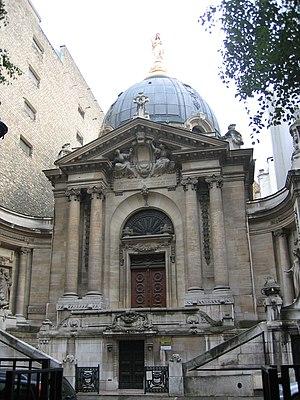
Le Bazar de la Charité est une vente de bienfaisance organisée à partir de 1885 à Paris par le financier Henri Blount et présidée par le baron de Mackau. Il s'agissait de vendre des objets — objets d’arts, bibelots, tableaux, bijoux, livres et toutes pièces provenant de dons — au profit des pauvres.
Albert-Désiré Guilbert, né à Pontoise le 10 mai 1866, et mort à Paris le 13 mars 1949, est un architecte français.
Cet article recense les monuments historiques du 8ᵉ arrondissement de Paris, en France.